End-of-train device

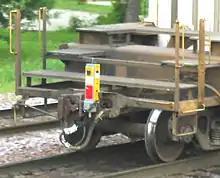
An ETD on a container train in 2005

The end of train device (ETD), sometimes referred to as an EOT, flashing rear-end device (FRED) or sense and braking unit (SBU) is an electronic device mounted on the end of freight trains in replacement of a caboose. They are divided into three categories: "dumb" units, which only provide a visible indication of the rear of the train with a flashing red taillight; "average intelligence" units with a brake pipe pressure gauge; and "smart" units, which send back data to the crew in the locomotive via radio-based telemetry. They originated in North America, and are also used elsewhere in the world, where they may include complete End of Train Air System (ETAS) or Sense and Brake Unit (SBU) devices.